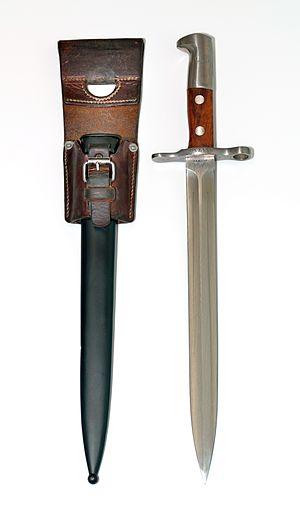
Baïonnette du mousqueton 31, mod. 1918
Le mousqueton suisse 1931 est une arme militaire à répétition qui fonctionne selon le principe de fonctionnement de la culasse à mouvement rectiligne du Fusil Schmidt-Rubin Modèle 1889, mais repensé par Adolf Furrer sous la dénomination: système W+F, culasse Furrer.
Les équipements de l'Armée suisse, rassemblent différentes sortes de véhicules, des chars de combat, des véhicules de transport de troupe ainsi que des hélicoptères de transport et des avions de combat en service dans les Forces terrestres ou les Forces aériennes.